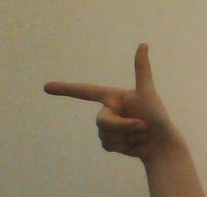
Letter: yaa